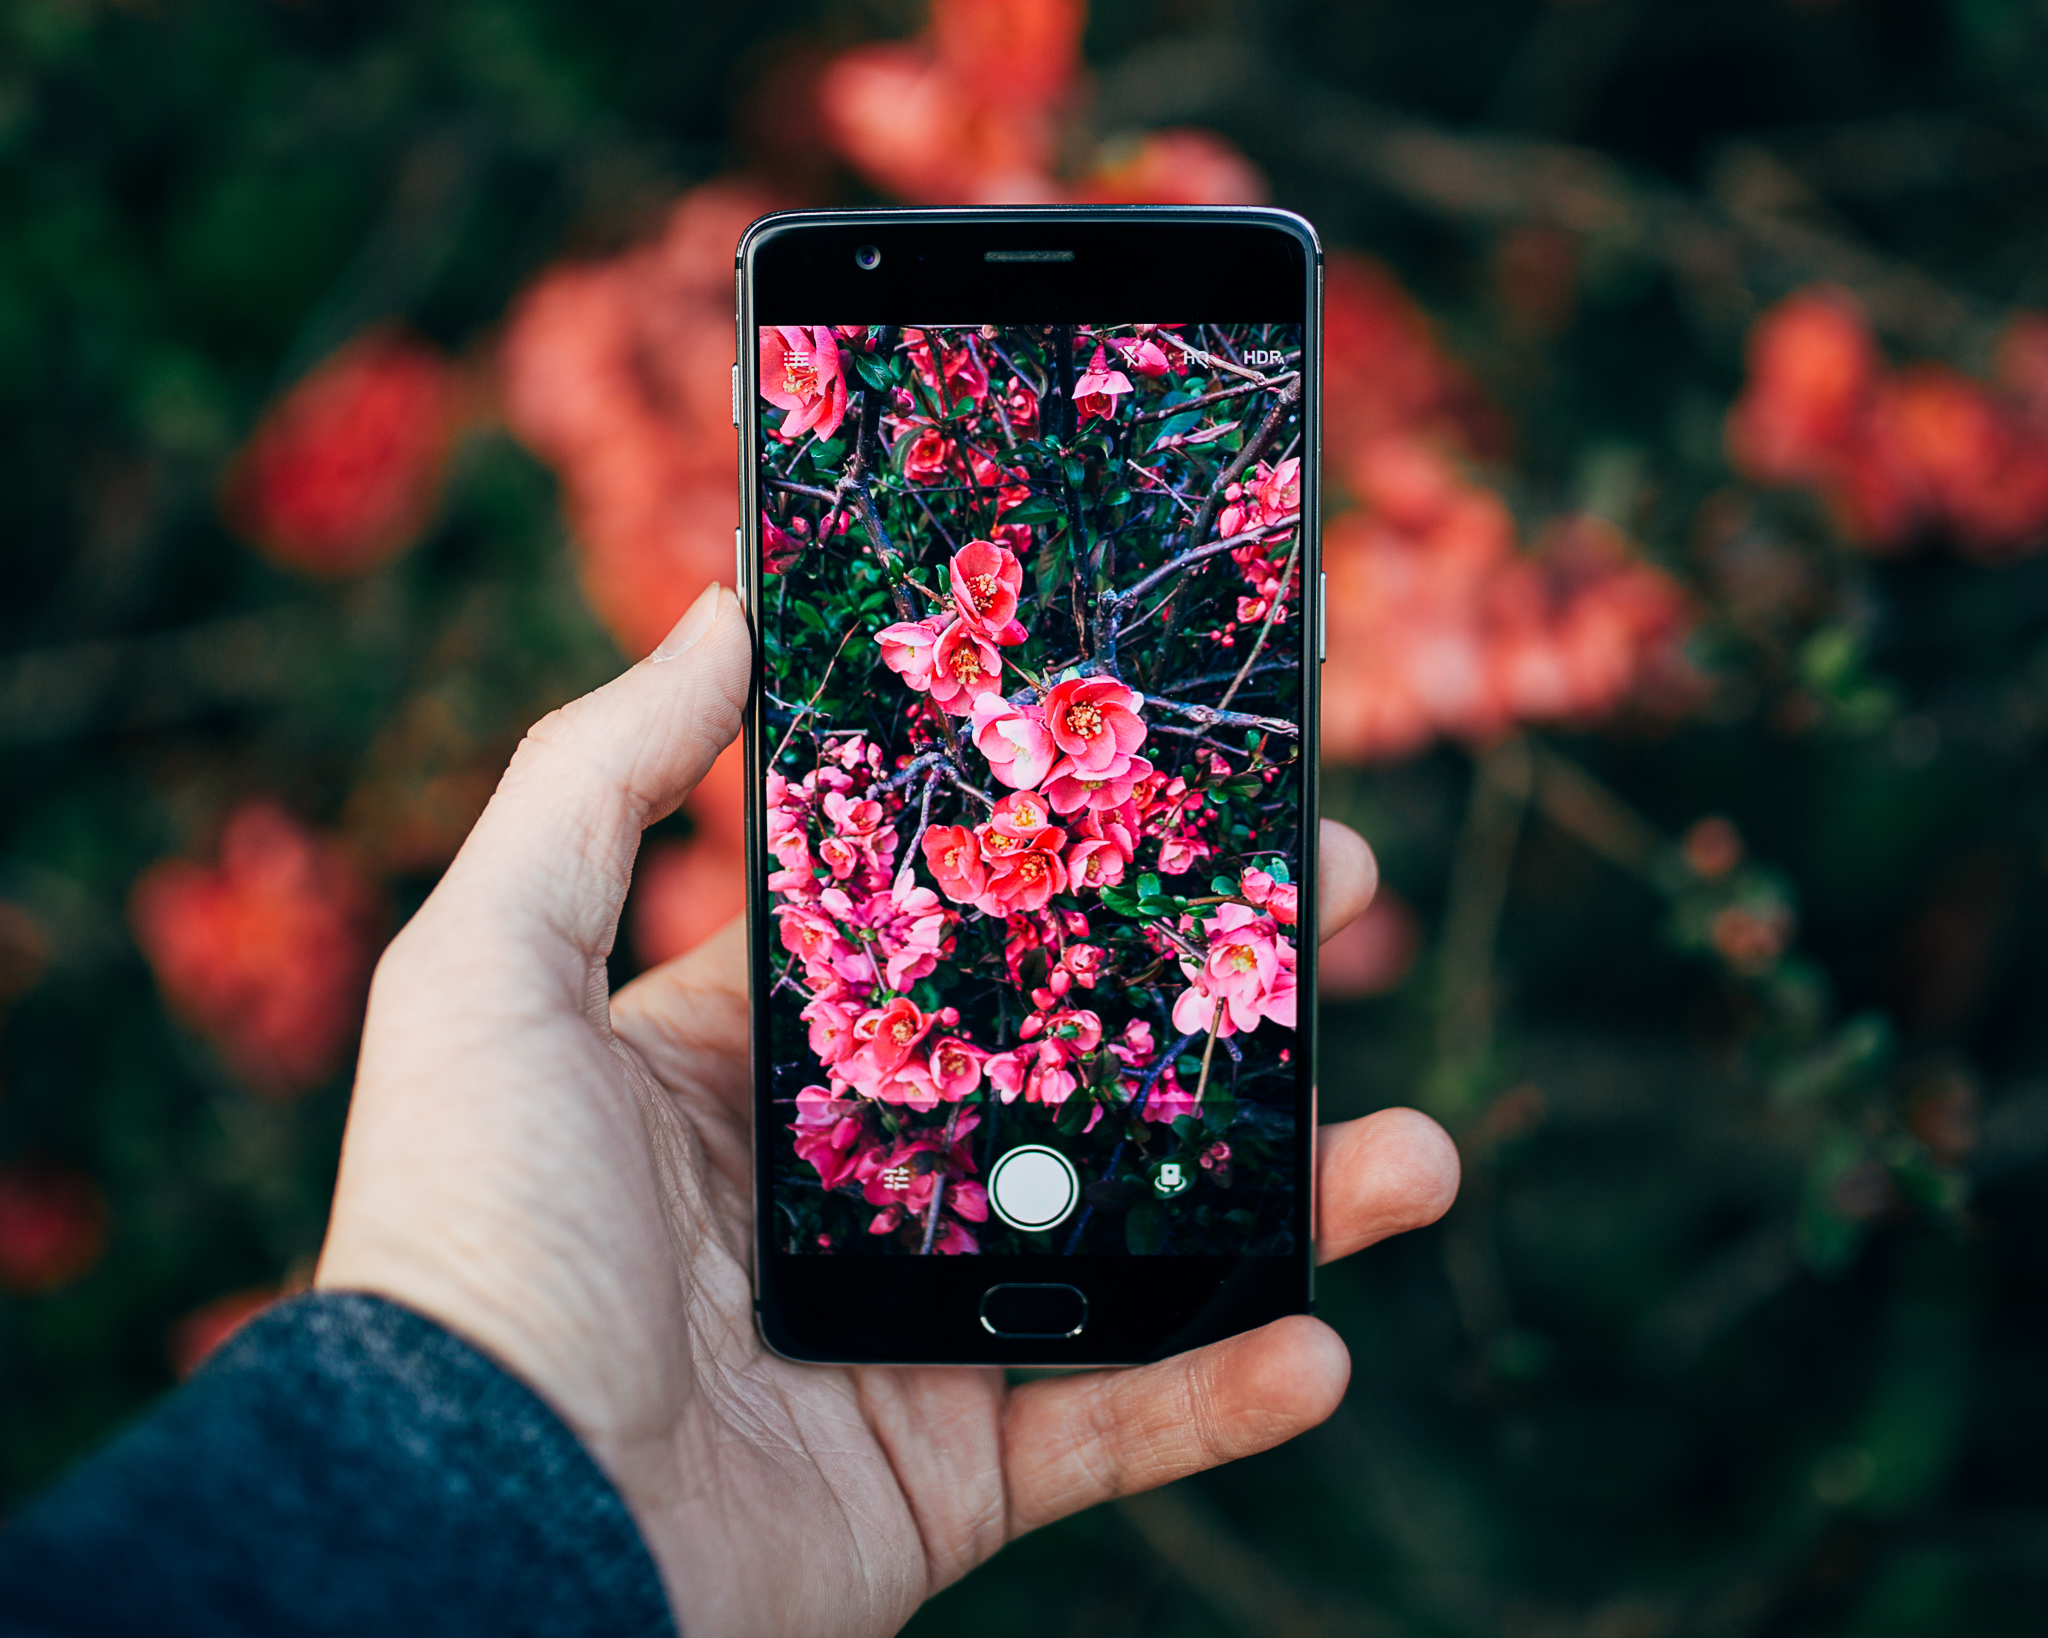
smartphone, hand, flower, spring, green, red, phone, color, device